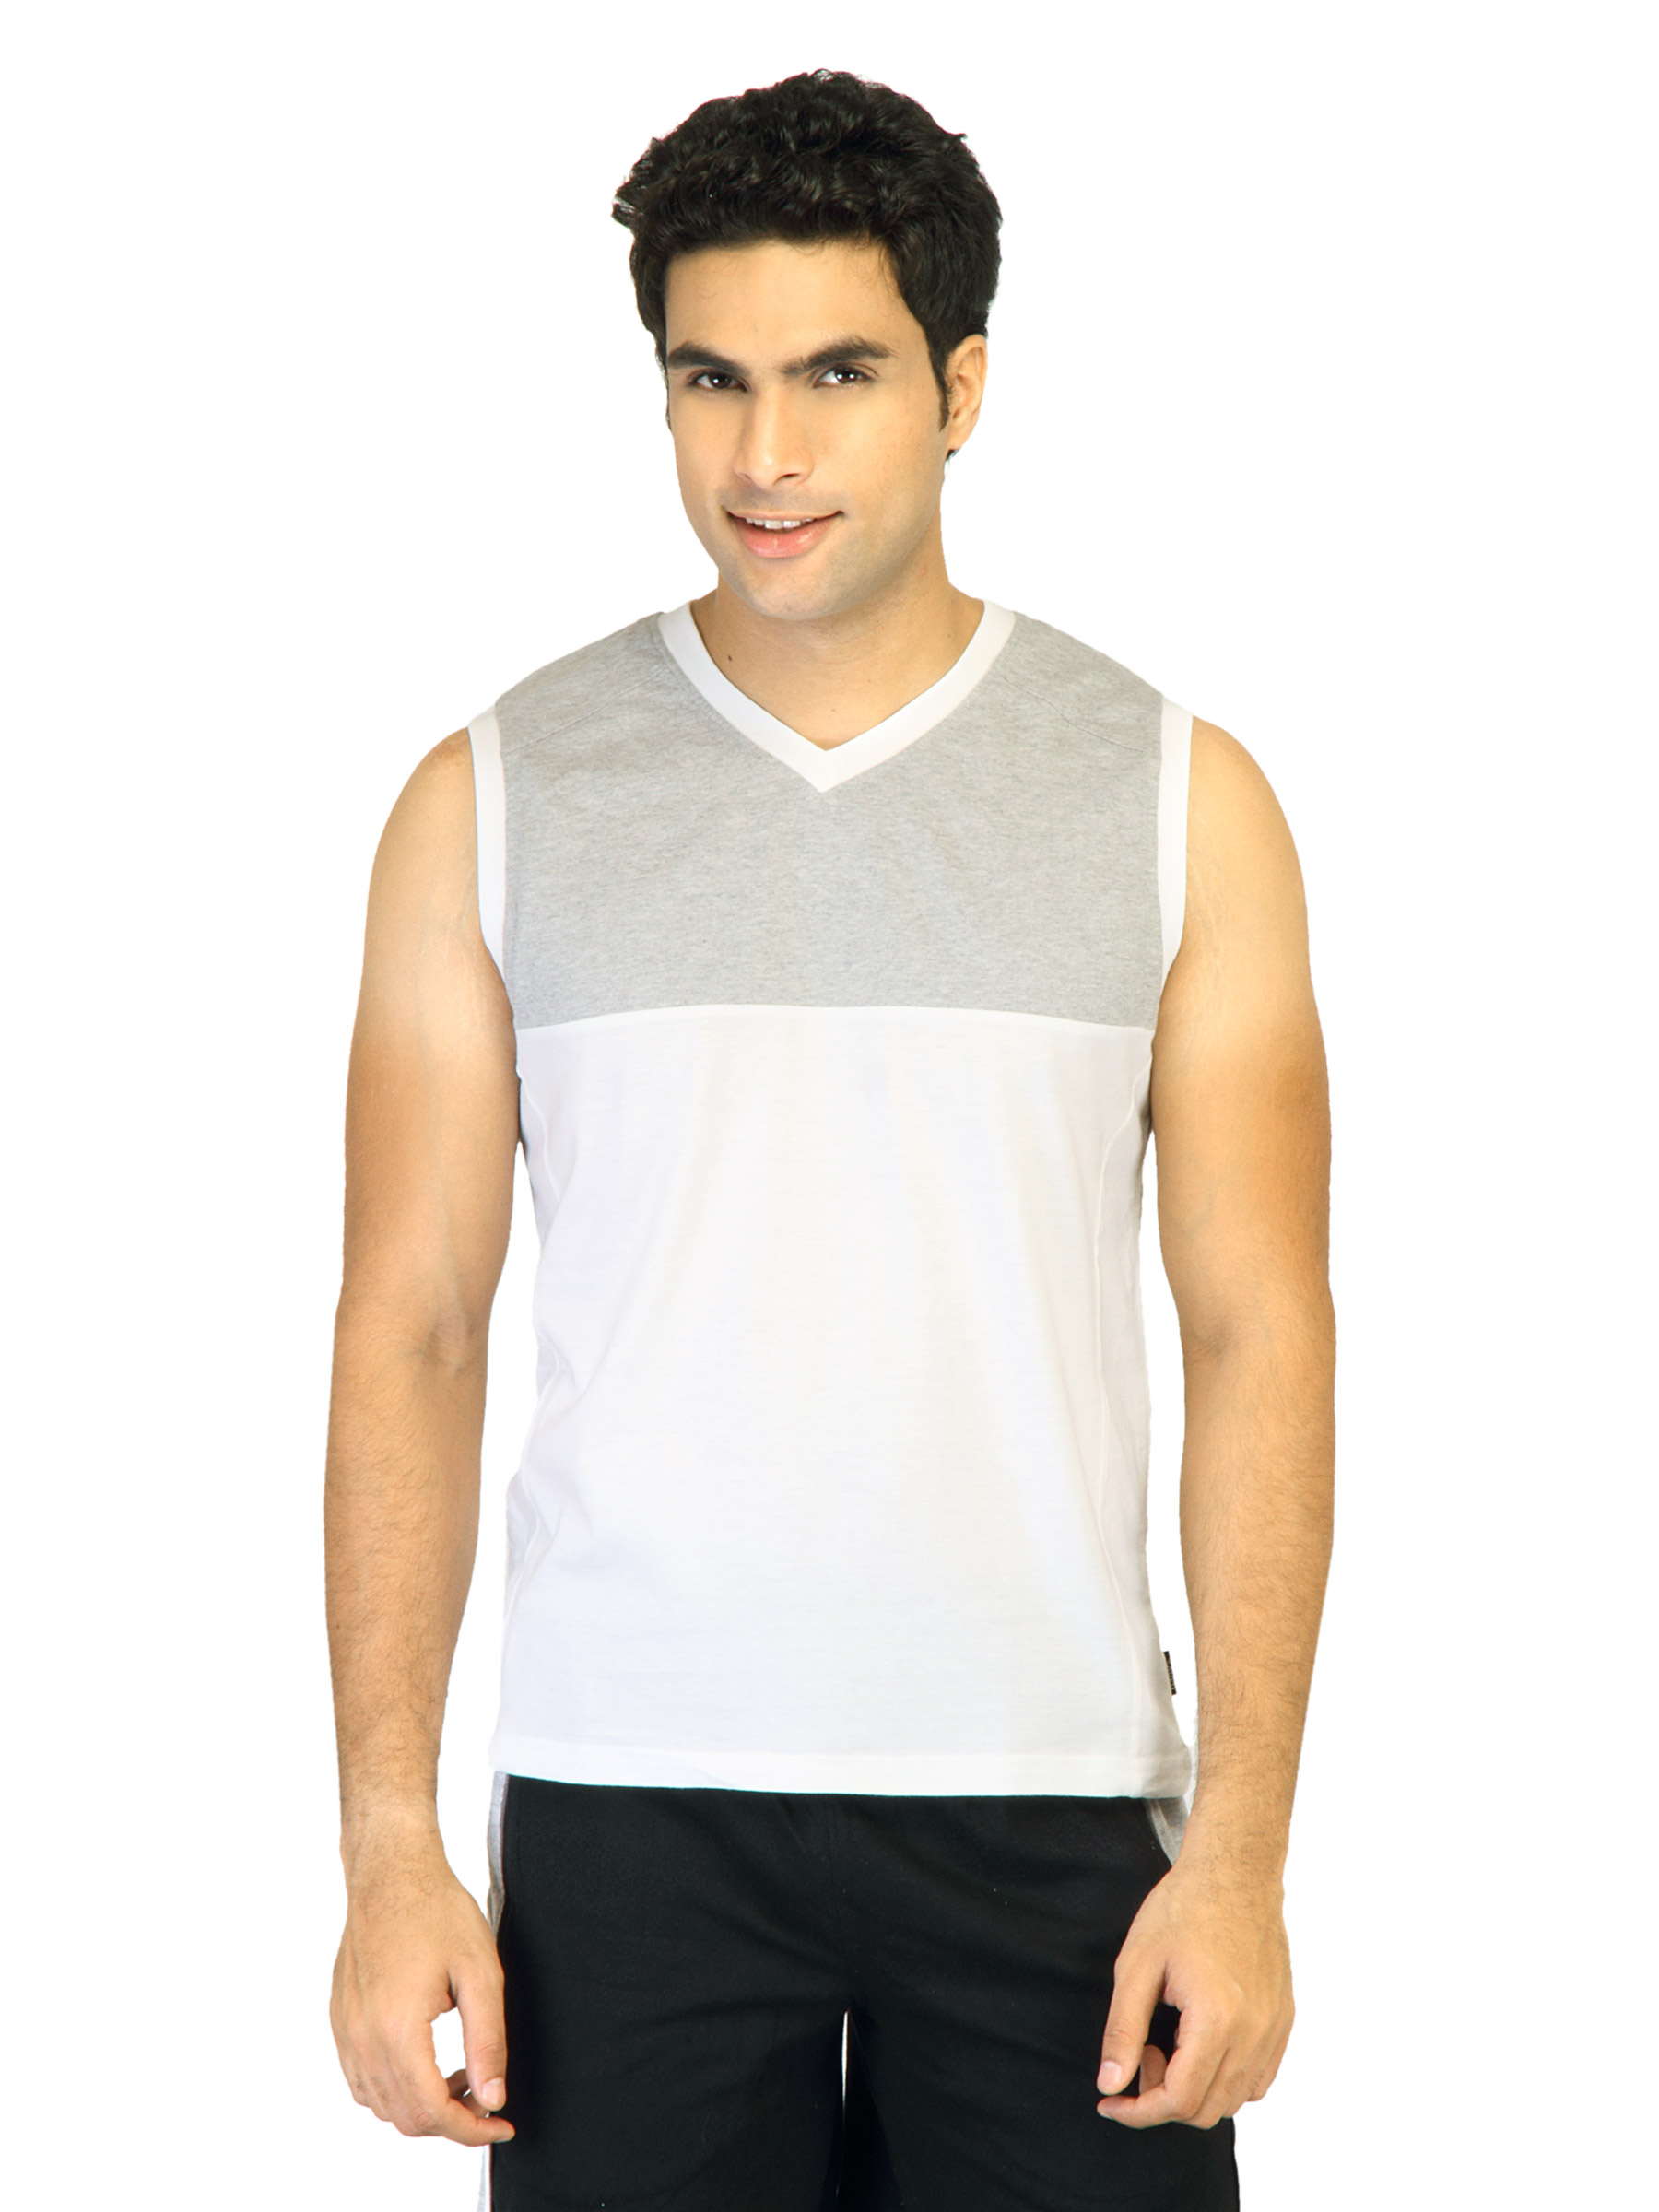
Hanes Men Sleeveless V Neck White Grey Innerwear T-shirt
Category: Apparel / Innerwear / Innerwear Vests
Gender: Men
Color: White
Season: Summer 2016
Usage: Casual